Clement Smith (administrator)

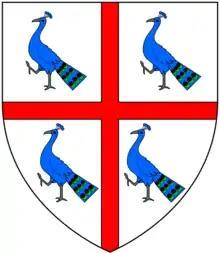
Arms of Smith of Great Baddow: "Argent, a cross gules between three peacocks azure"

Sir Clement Smith ( – 26 August 1552), son of Thomas Smith of Rivenhall, Essex, and Isabel, daughter of William Foster of Little Baddow, Essex, served as an administrator in the reign of Henry VIII and Edward VI. He was Lord Treasurer's Remembrancer in the Exchequer (often erroneously called "Chief Baron of the Exchequer"), and was twice MP for Maldon in Essex, in 1545 and 1547. He was knighted by Edward VI on 22 February 1547.